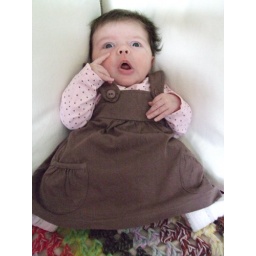
Lyra in a cute dress